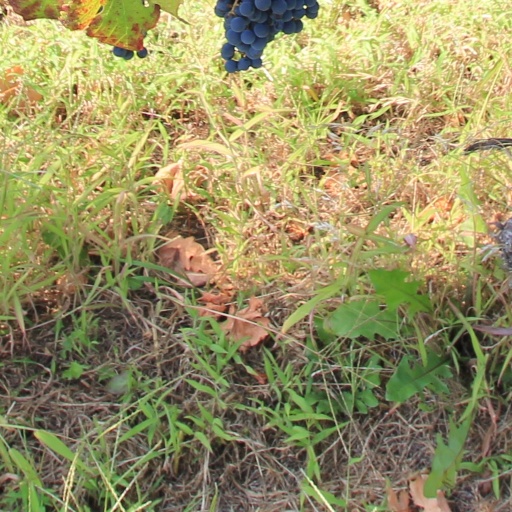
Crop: grape